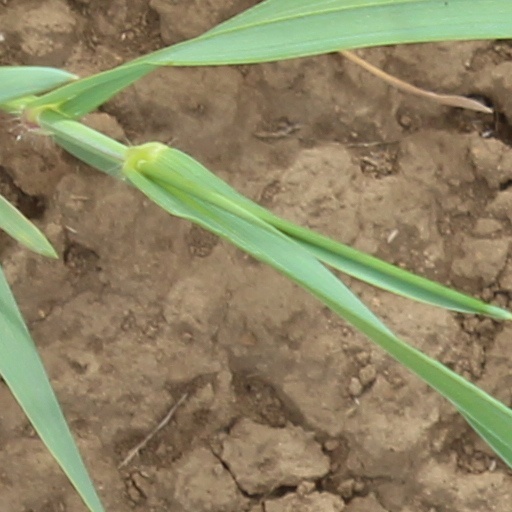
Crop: wheat